Spider-Man in film

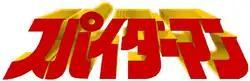
Japanese "Spider-Man" logo

In 1978, Tōei released a theatrical spin-off of their "Spider-Man" TV series at the Tōei Cartoon Festival. The film was directed by Kōichi Takemoto, who also directed eight episodes of the TV series. The week after the film's release, a character introduced in the film, Jūzō Mamiya (played by Noboru Nakaya), began appearing in episodes of the TV series. The film was released on July 22, 1978. Like the rest of the series, the film was made available for streaming on Marvel's official website in 2009.